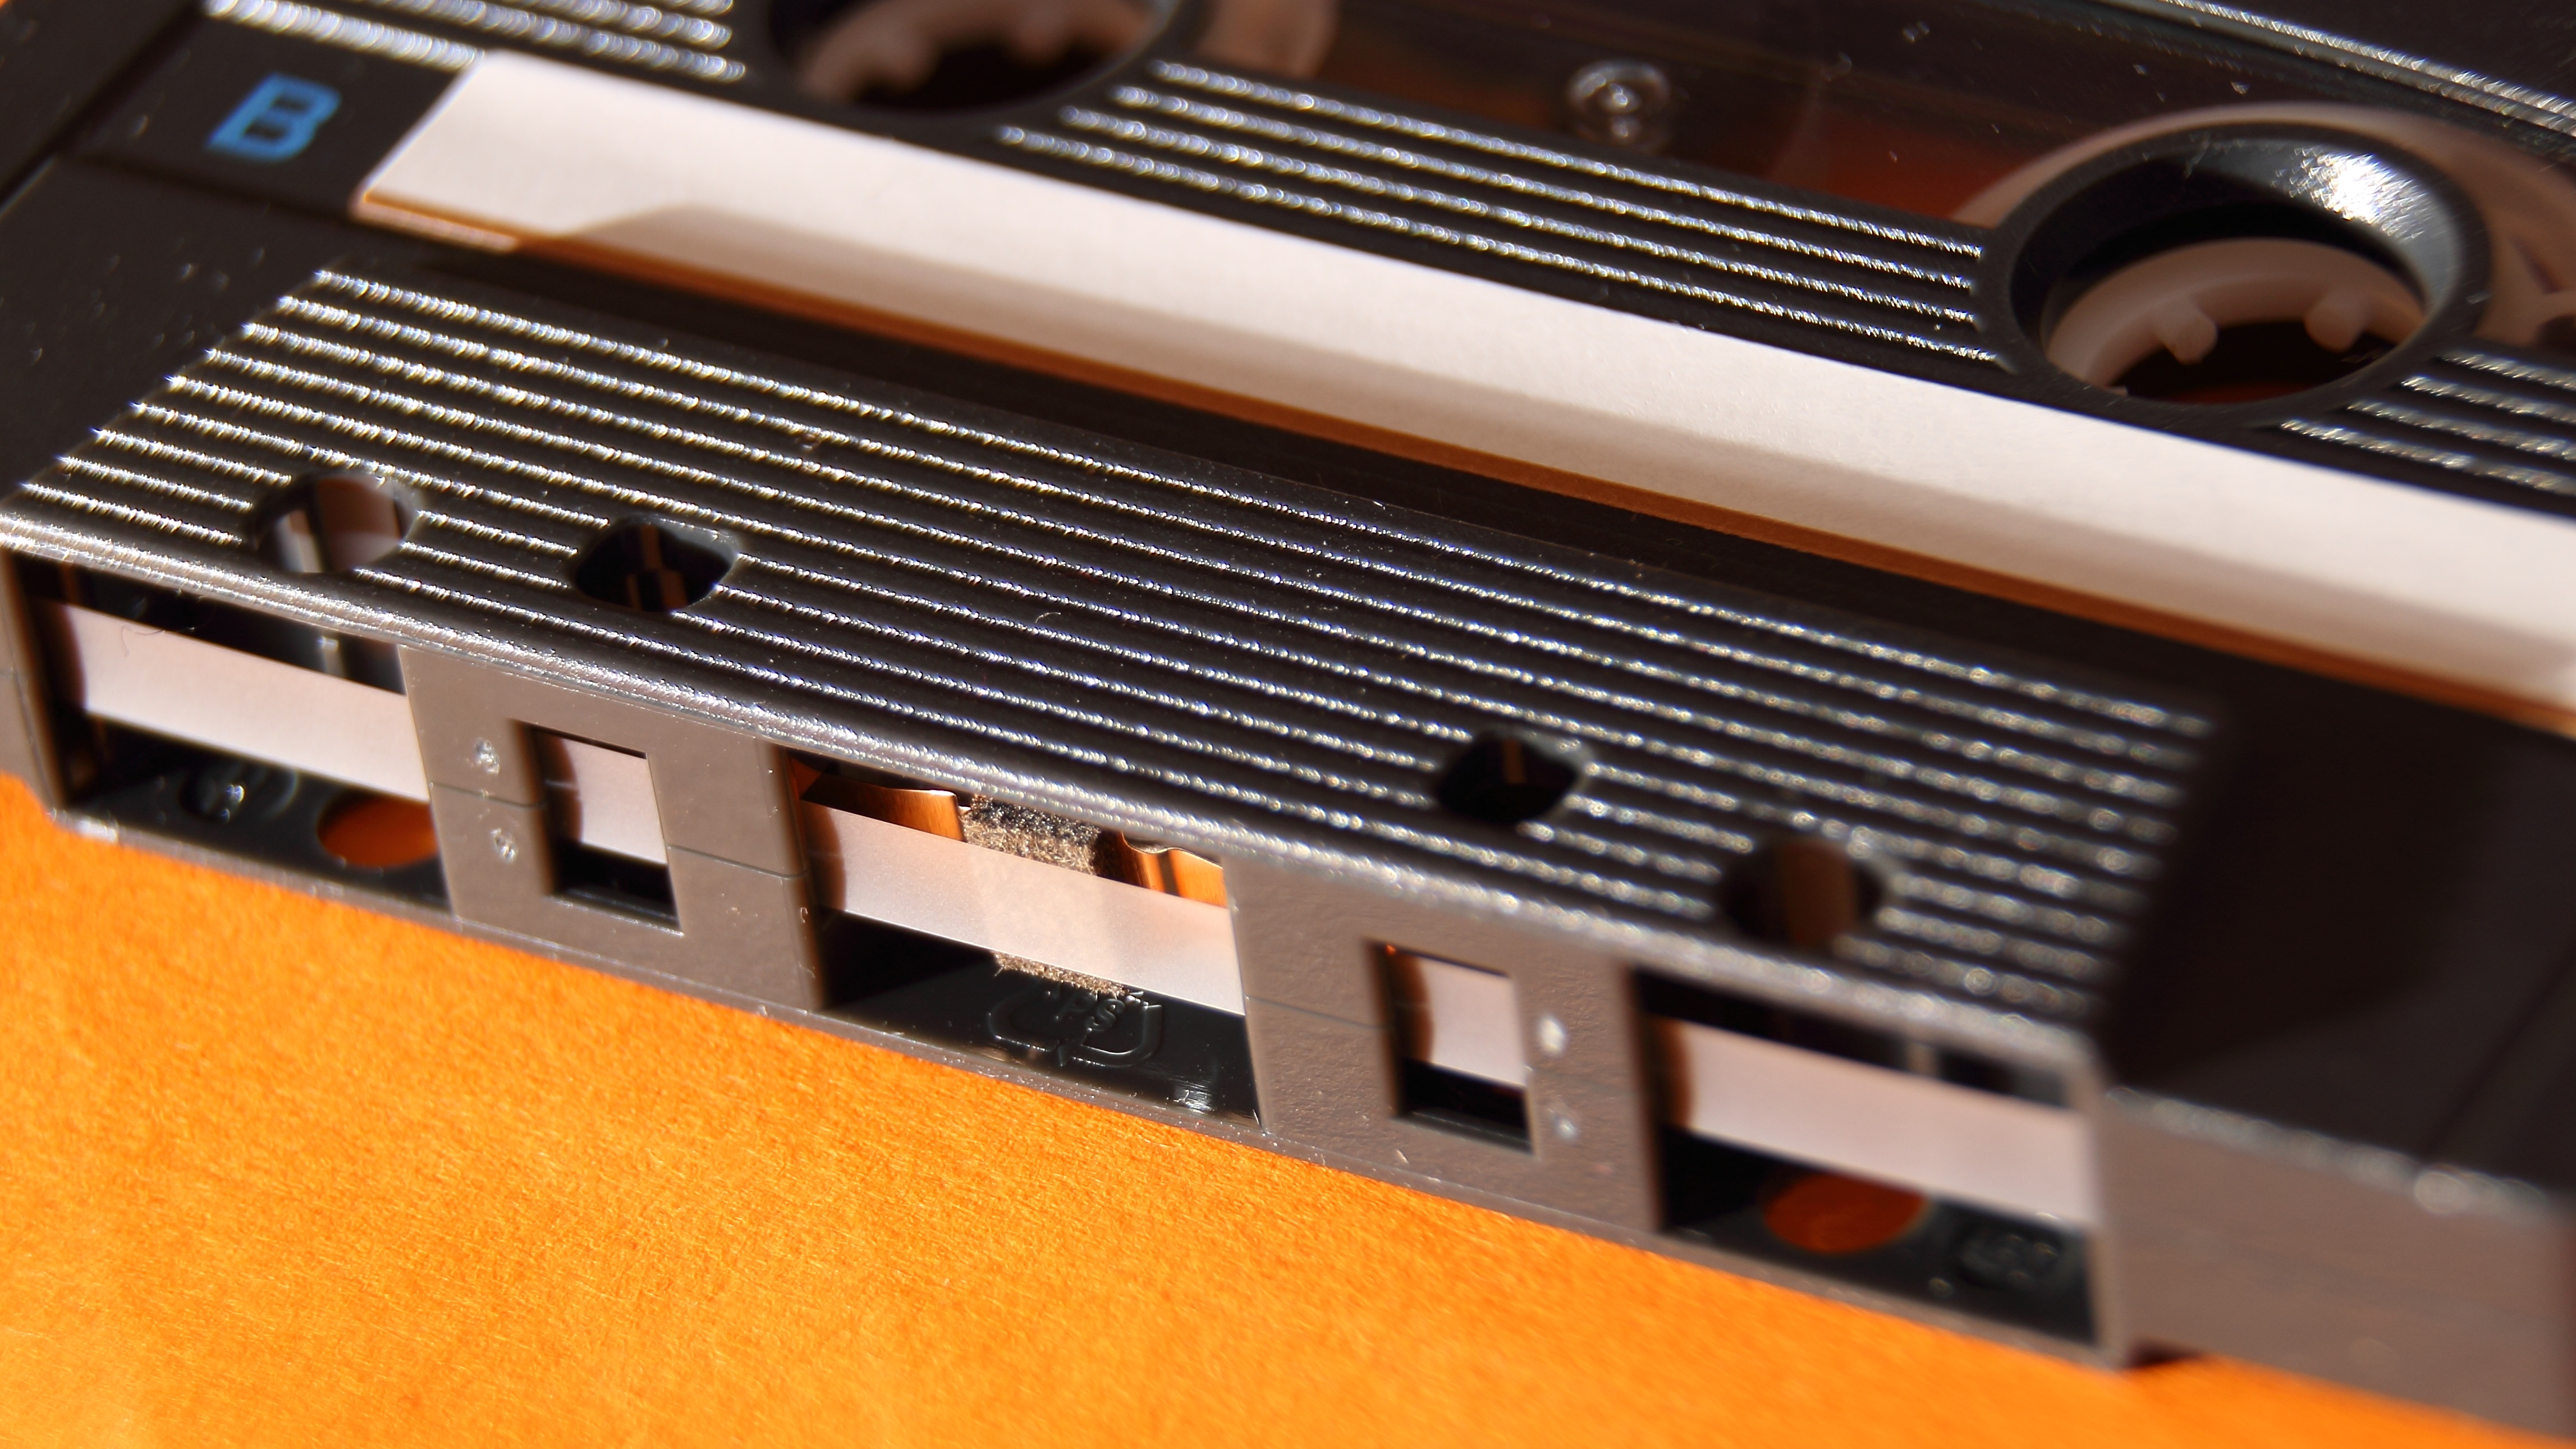
music, technology, vintage, analog, band, gadget, close up, electronics, cassette, detail, mc, slumbering, music cassette, eighties, audio cassette, electronic device, personal computer hardware, electronic instrument, magnetband